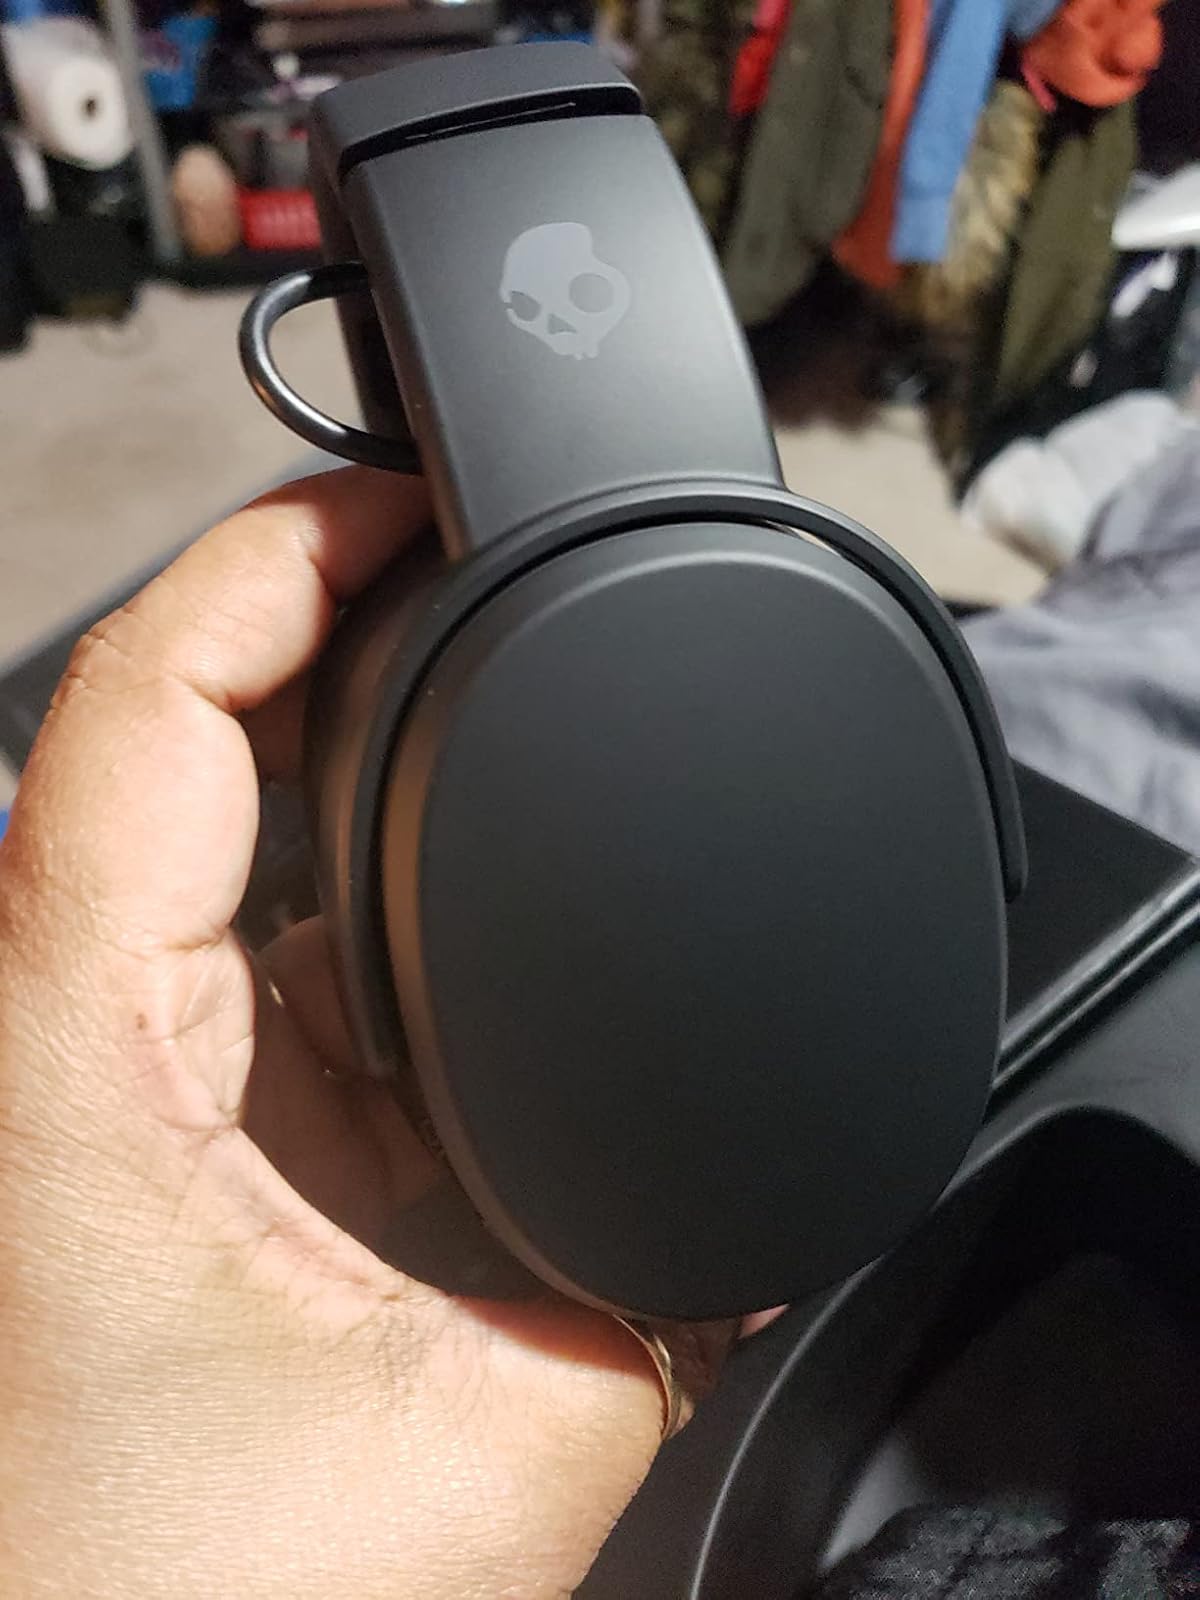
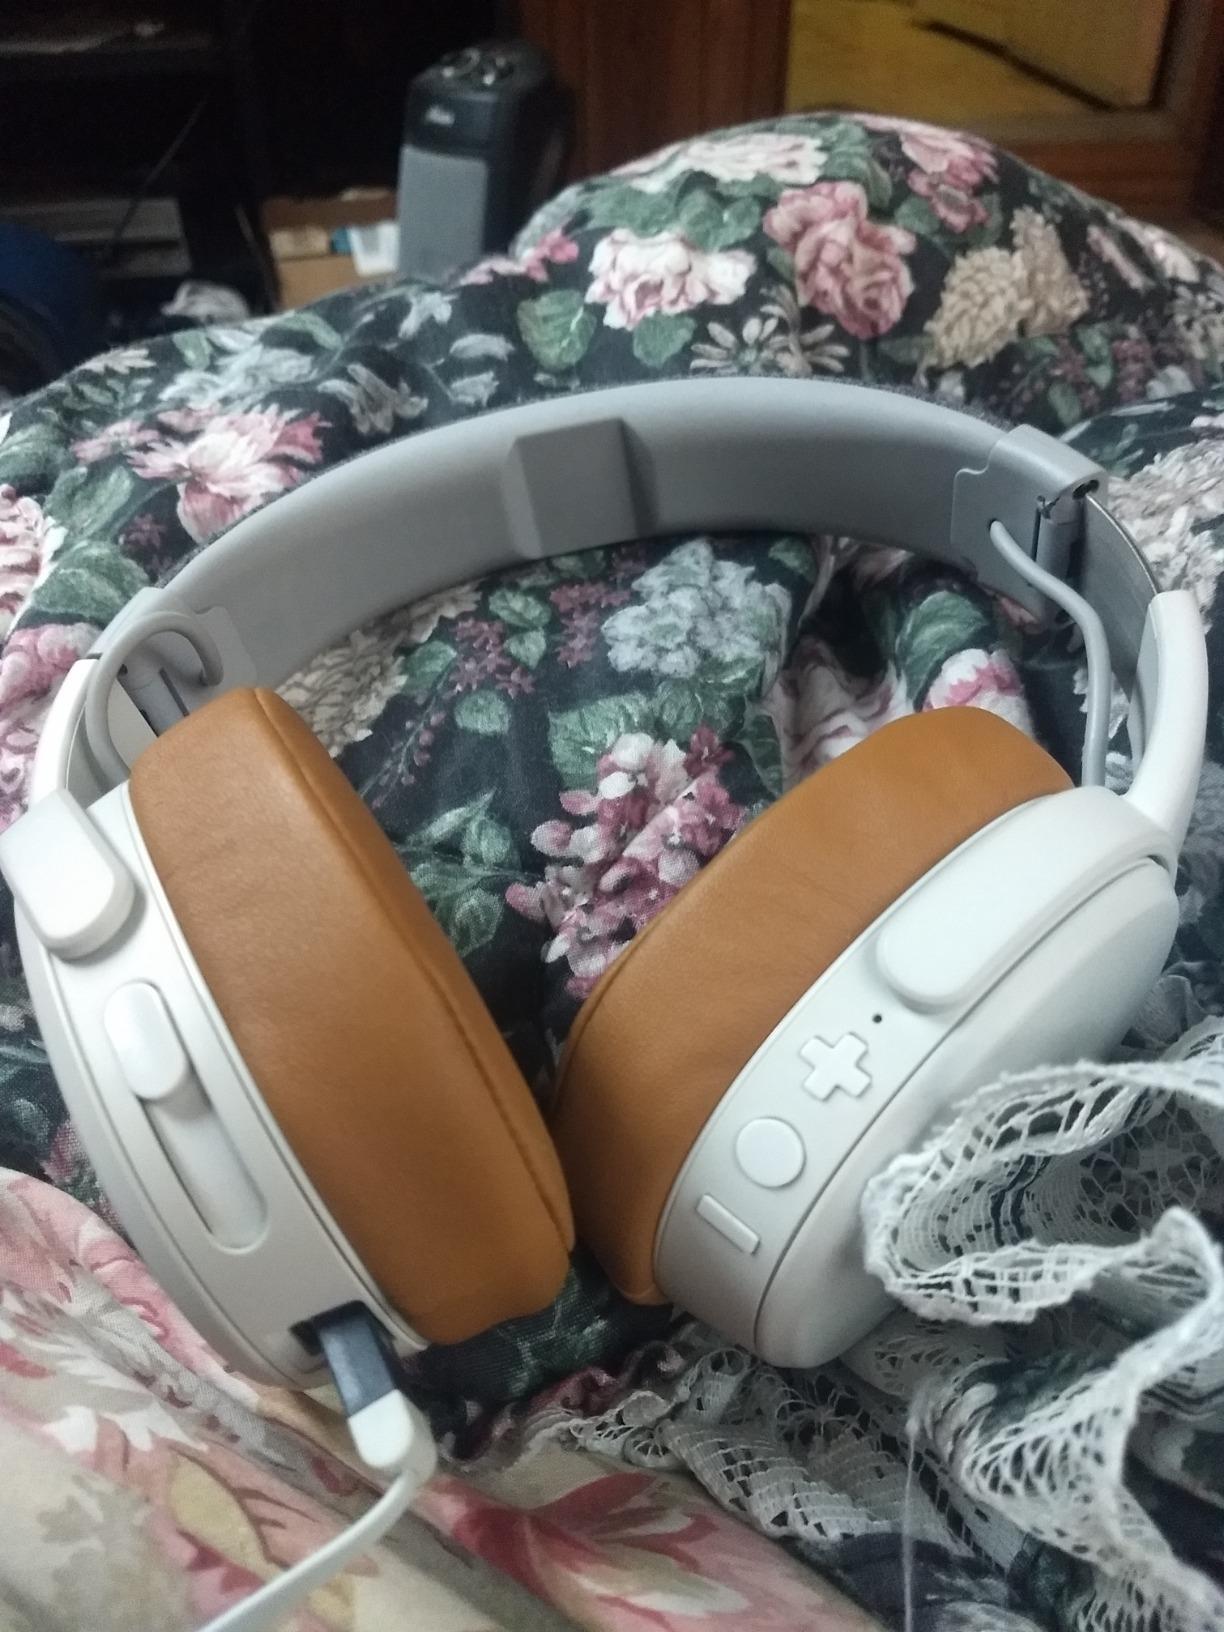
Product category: headphones
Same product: no